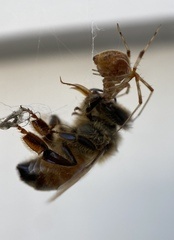
Species: Parasteatoda_tepidariorum